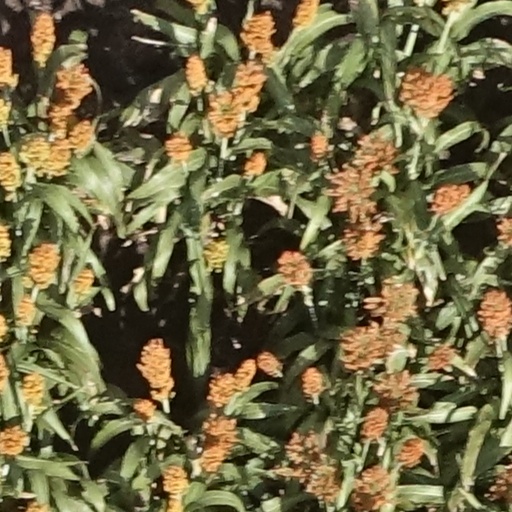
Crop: sorghum